Thomas Müntzer

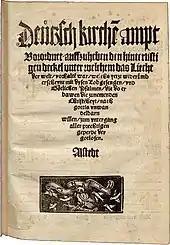
The cover of Müntzer's German Church Service, printed in Allstedt in 1523

During the last two years of his life, Müntzer had come into contact with a number of other radicals; prominent amongst them were Hans Hut, Hans Denck, Melchior Rinck, Hans Römer, and Balthasar Hubmaier. All of them were leaders of the emerging Anabaptist movement, which nurtured similar reformed doctrines to those of Müntzer himself. While it is not appropriate to claim that they were all or consistently "Müntzerites", it is possible to argue that they all shared some common teaching. A common thread links Müntzer, the early Anabaptists, the "Kingdom of Münster" in North Germany in 1535, the Dutch Anabaptists, the radicals of the English Revolution, and beyond.